Gladden James

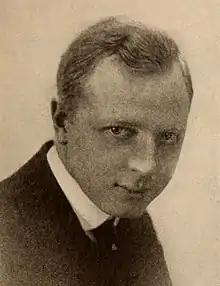
James in 1919

Gladden James (February 26, 1888 – August 28, 1948) was an American film actor. He appeared in more than 180 films between 1911 and 1946. He was born in Zanesville, Ohio and died in Hollywood, California, from leukemia.